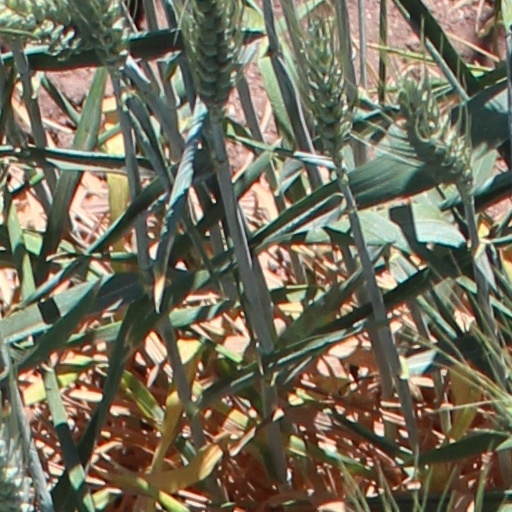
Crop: wheat